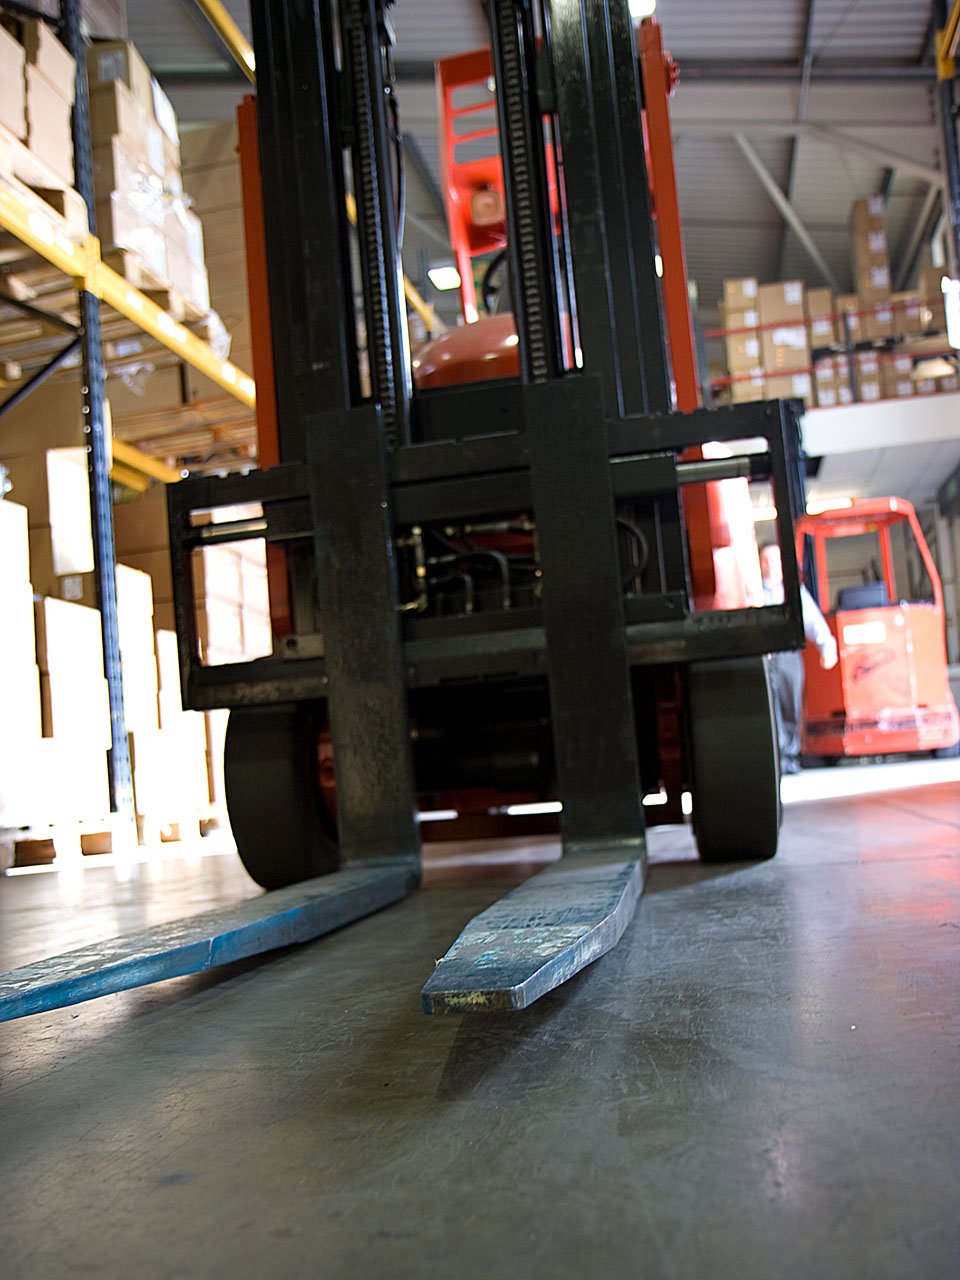
fork, wood, hall, box, interior design, warehouse, art, design, boxes, tourist attraction, forks, retail, forklift